Question: Please indicate a possible affordance area of baseball bat that can be used for hitting
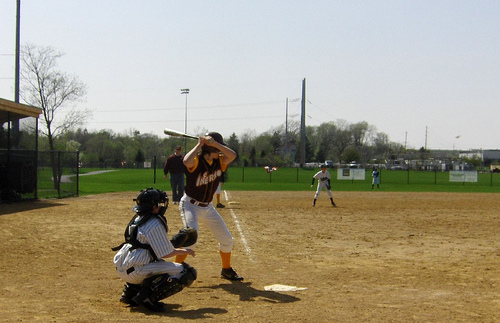
Answer: [165.093, 128.532, 191.409, 138.006]